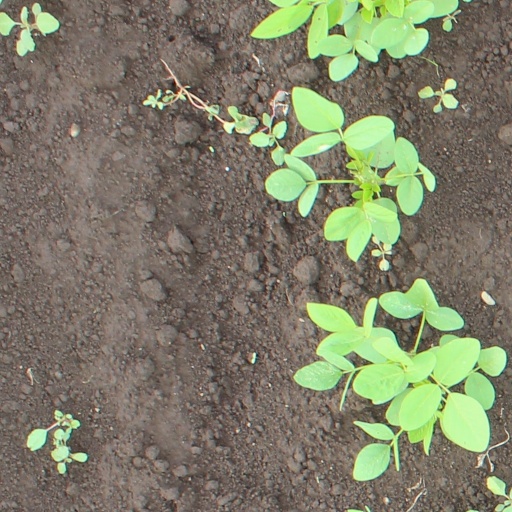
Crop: soybean